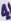
Number: 4